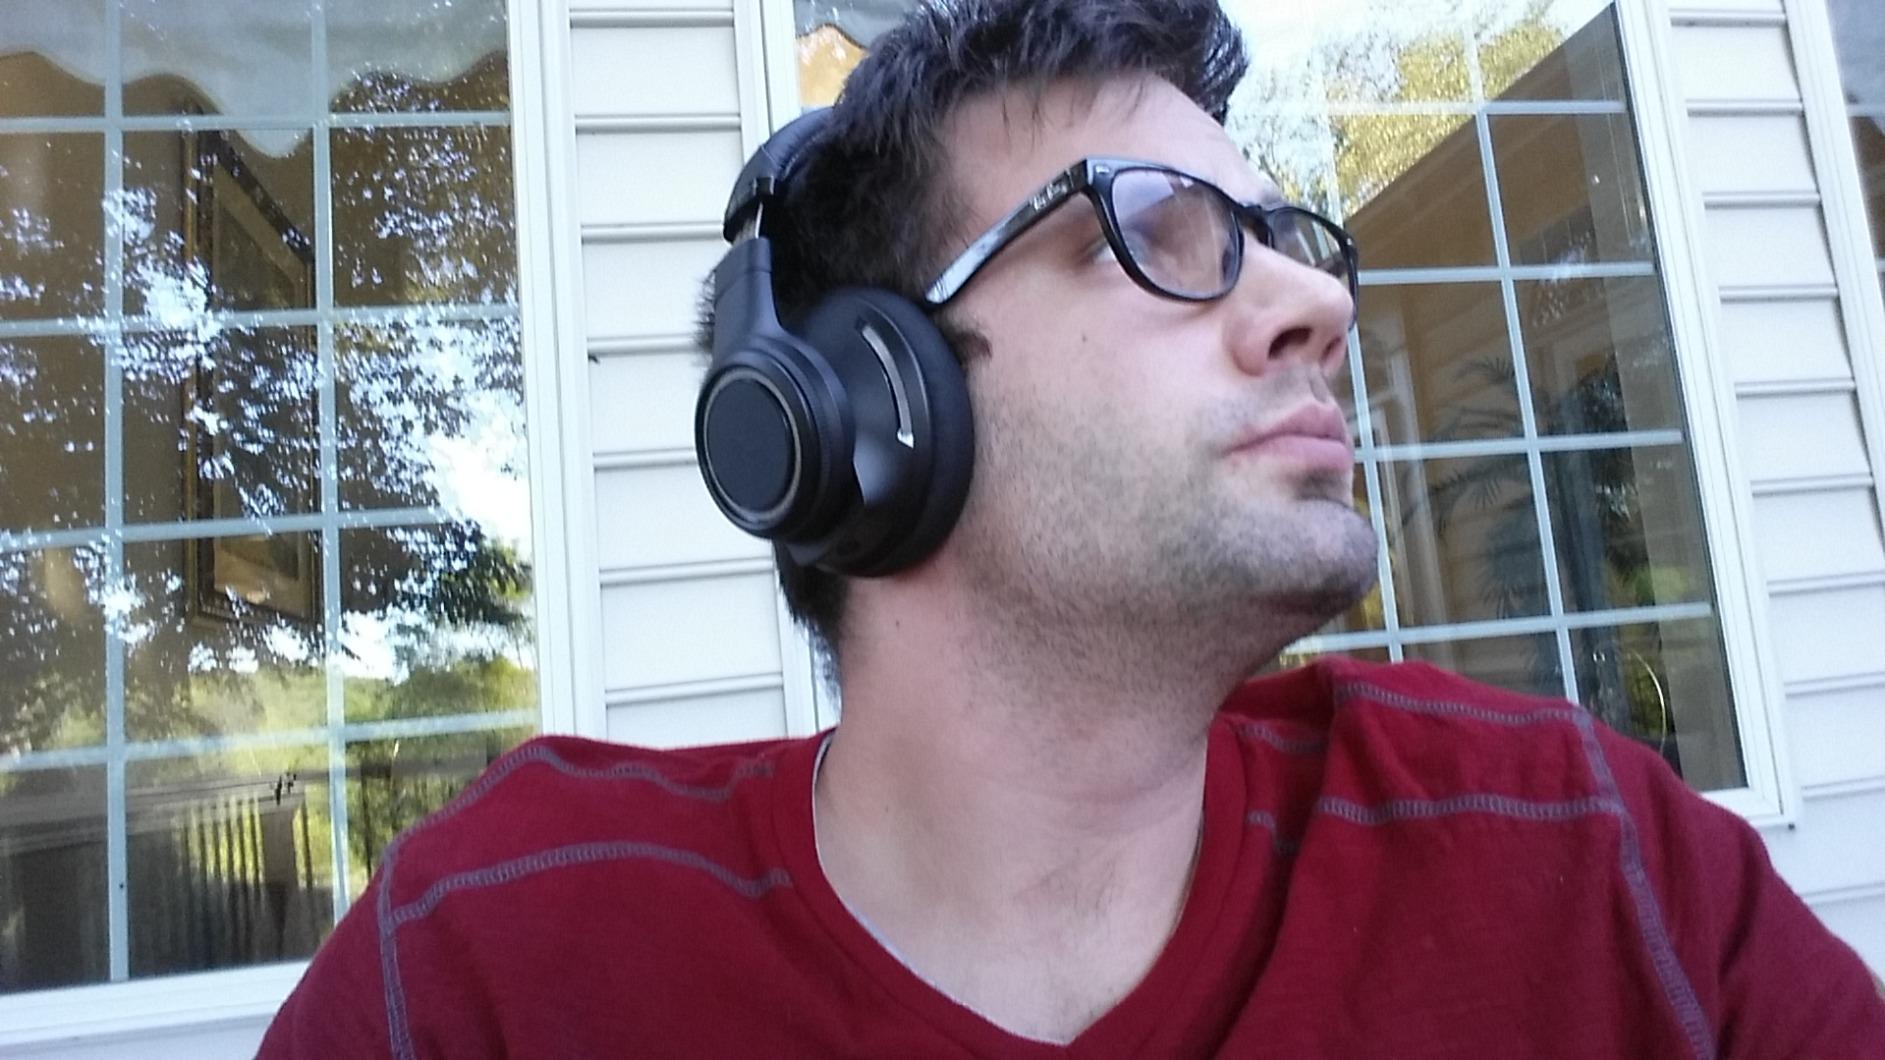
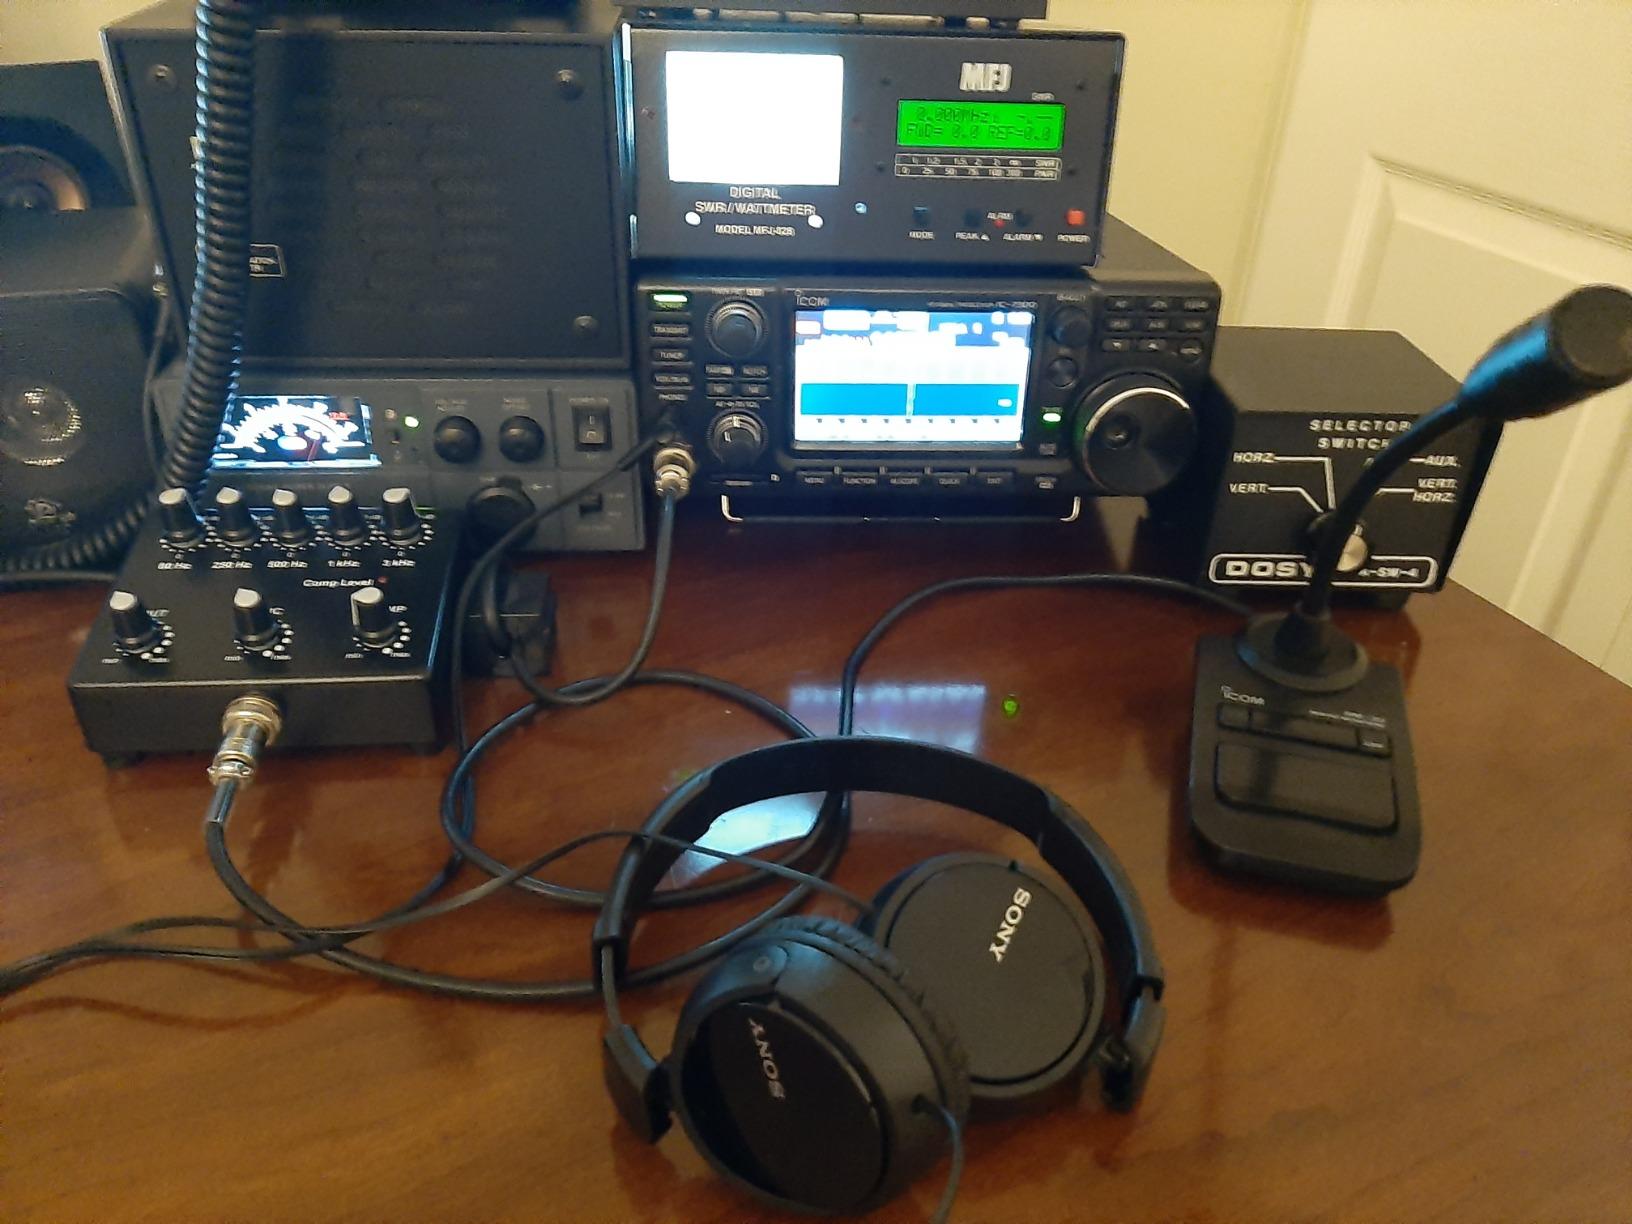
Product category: headphones
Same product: no